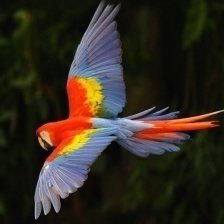
Species: SCARLET MACAW
Scientific name: ARA MACAO
ImageNet parent category: macaw